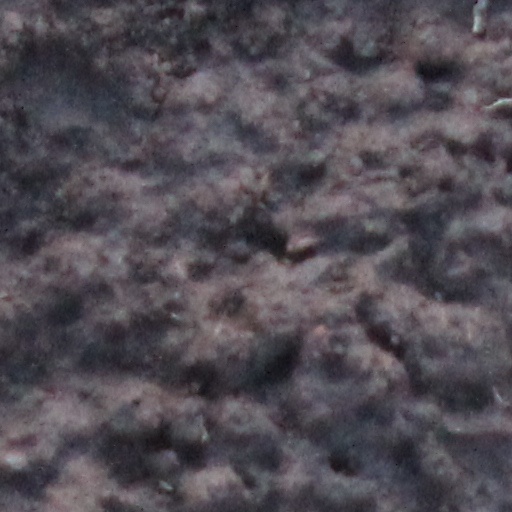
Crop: wheat